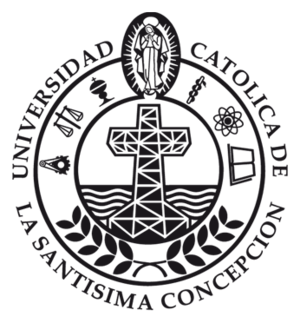
L'université catholique de la Très Sainte Conception est une université chilienne privée, créée par l'Archevêché de la Santisime Concepción le 10 juillet 1991, et constituée de deux campus, situés l'un et l'autre dans la ville de Concepción.